Bölzlschiessen

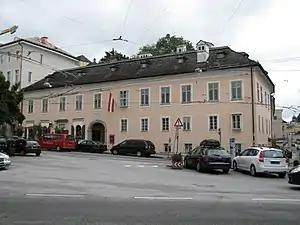
The Tanzmeisterhaus in Salzburg. The building currently houses a Mozart museum.

When the Mozart family were the hosts, the game was usually played indoors. As of 1773 they lived in the "Tanzmeisterhaus" ("Dancing Master's House"), where their apartments included the studio of the dancing master who had lived there. They used this large room for concerts, dancing, and also "Bölzlschiessen". Gatherings took place on Sundays and holidays after lunch. The shooting was followed by card games and a stroll in the Mirabell Park.